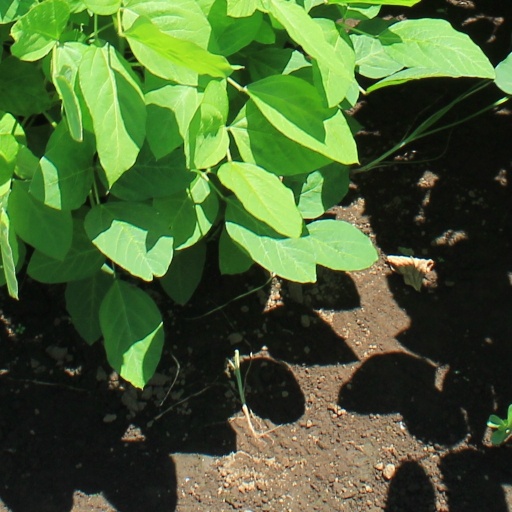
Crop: soybean